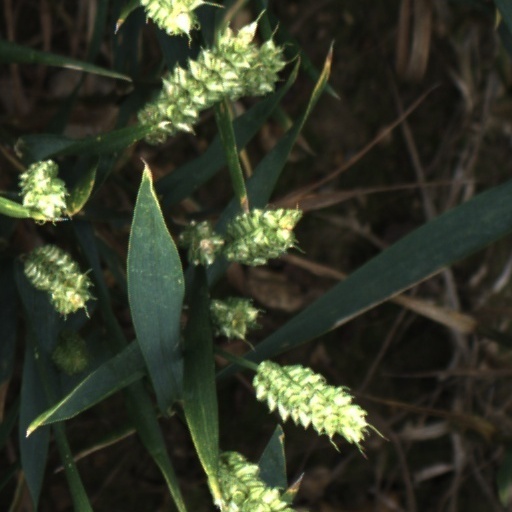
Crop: wheat